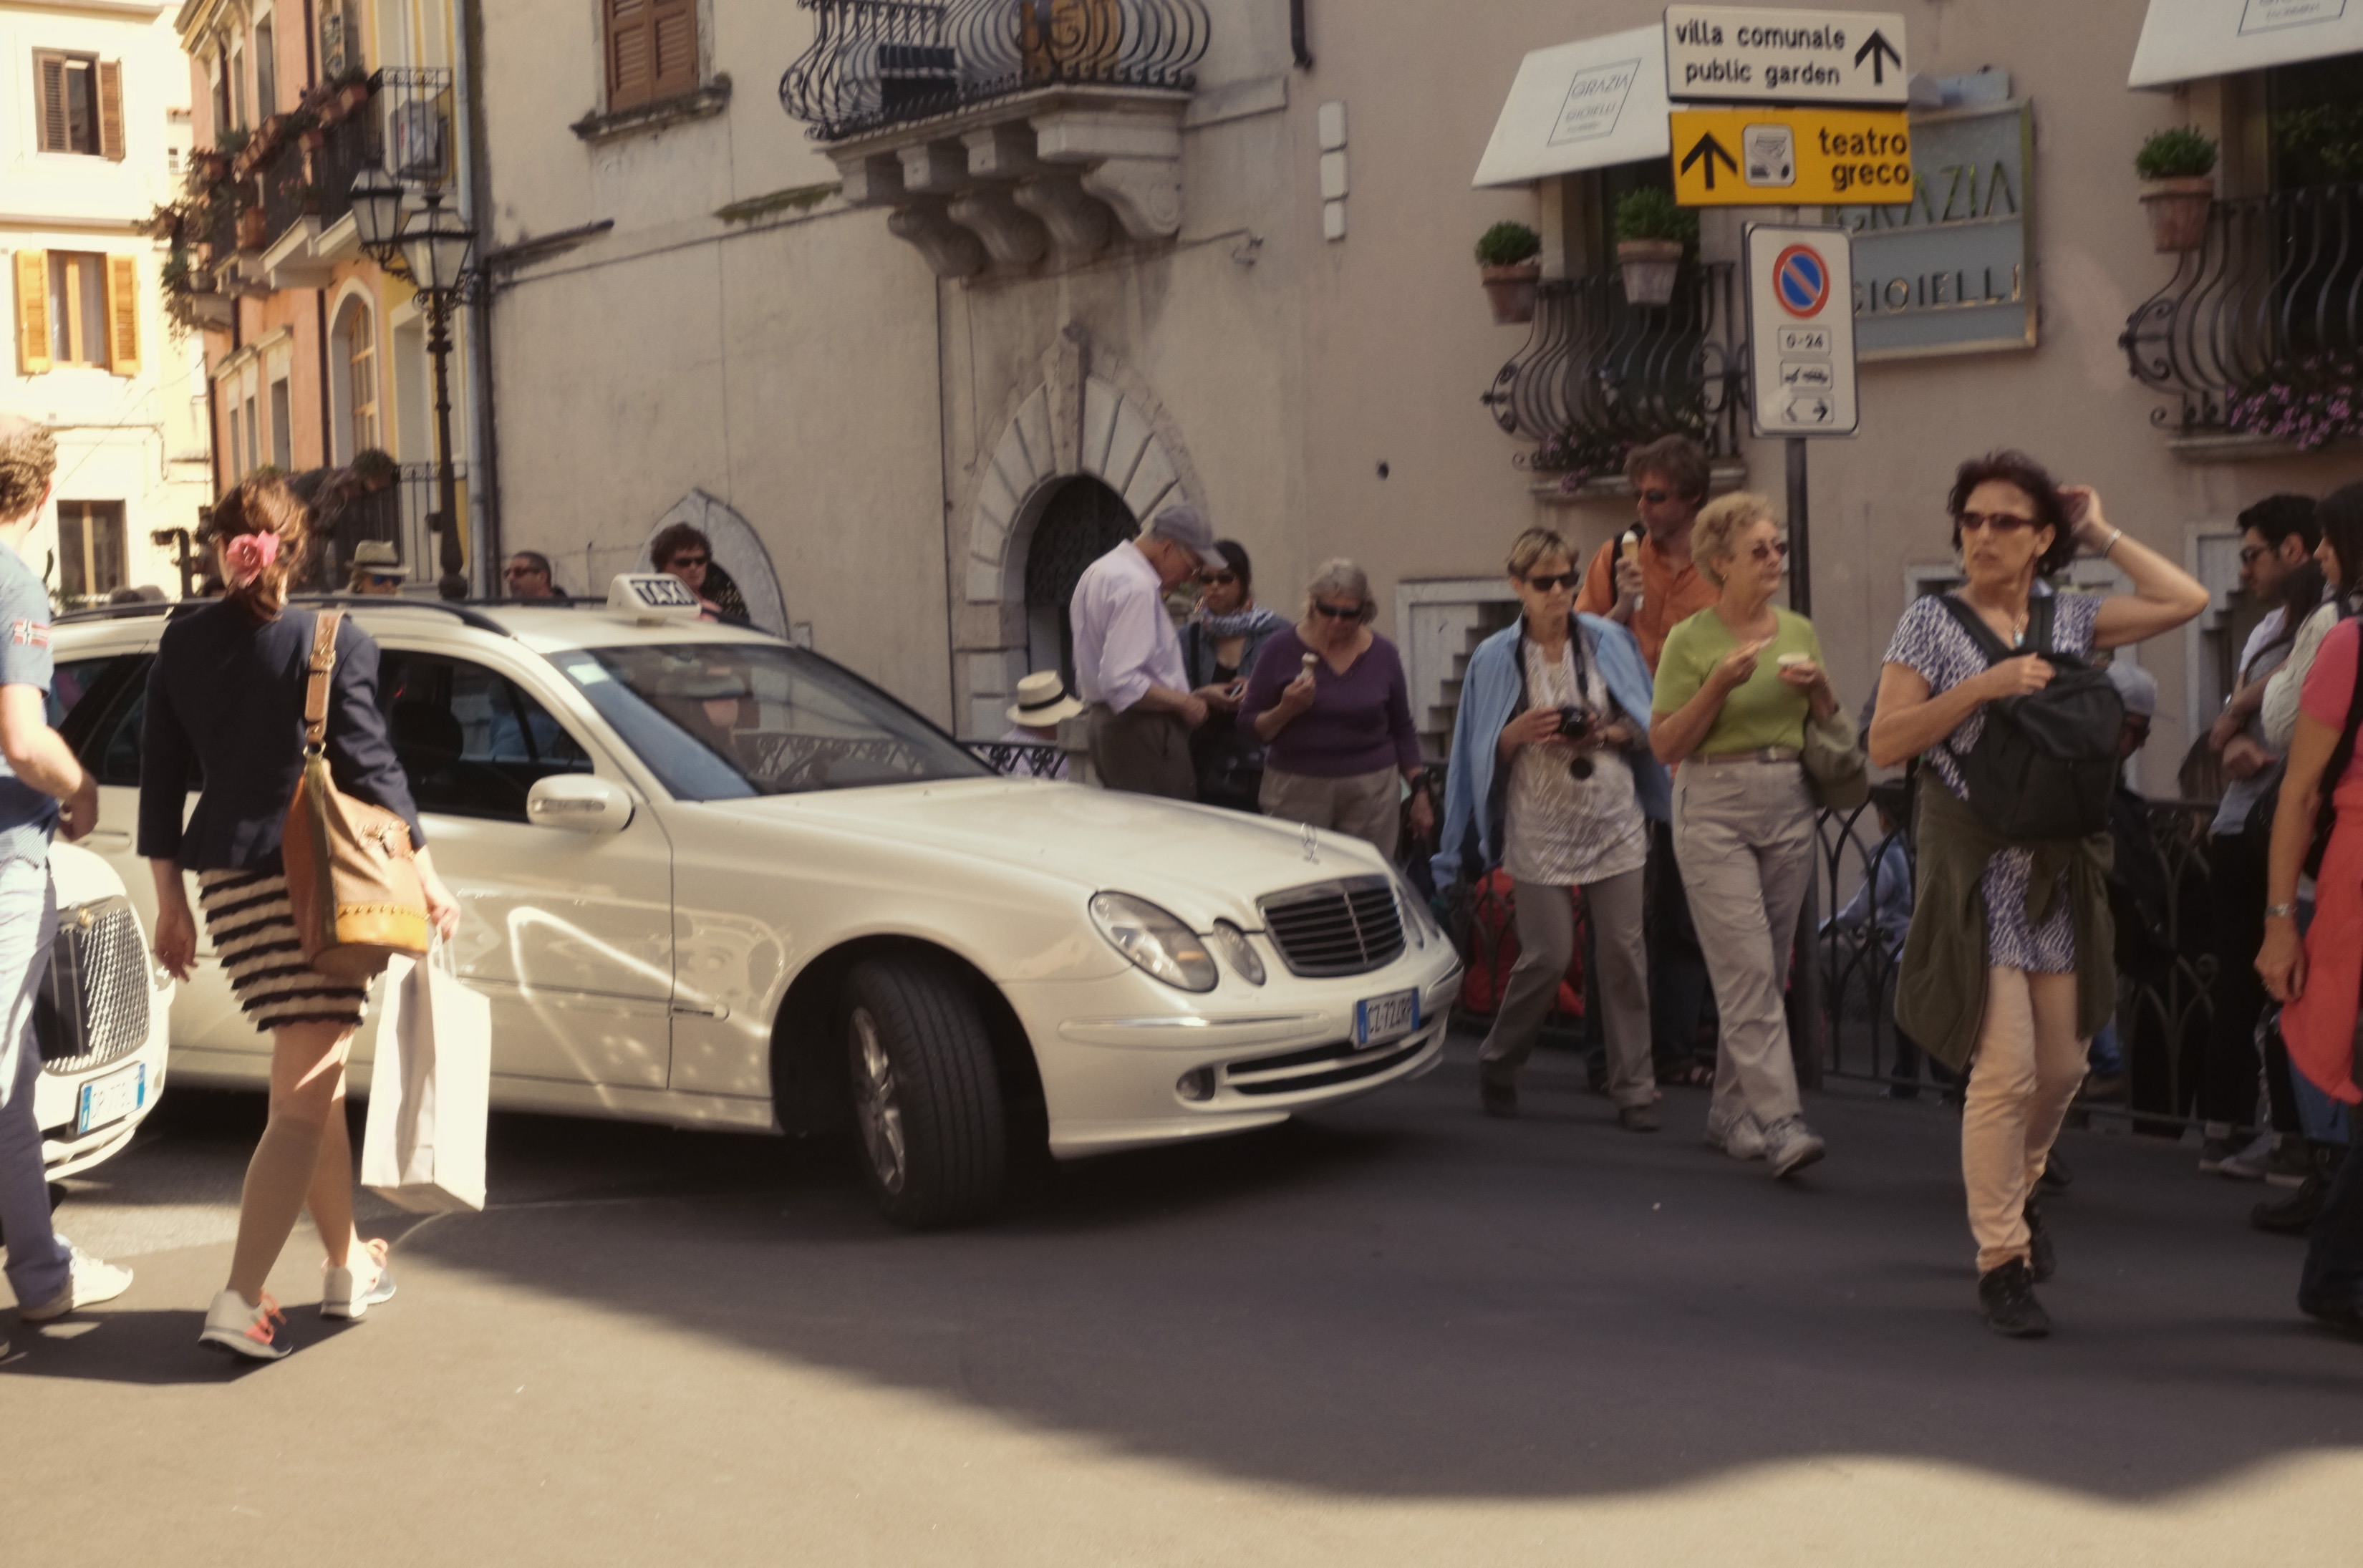
car, driving, vehicle, italy, sports car, supercar, fuji, sicily, taormina, fujix, fujixe1, e1, automobile make, automotive design, luxury vehicle